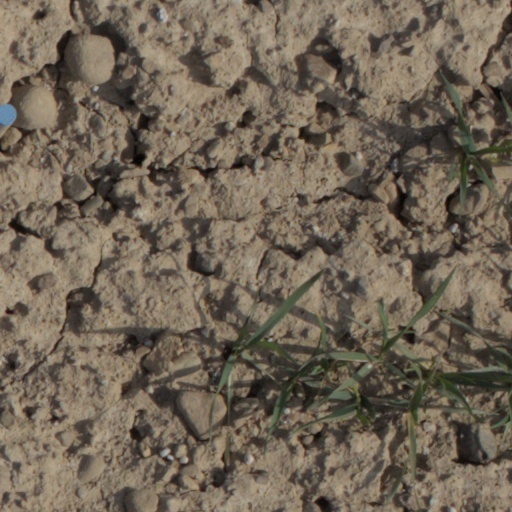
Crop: wheat